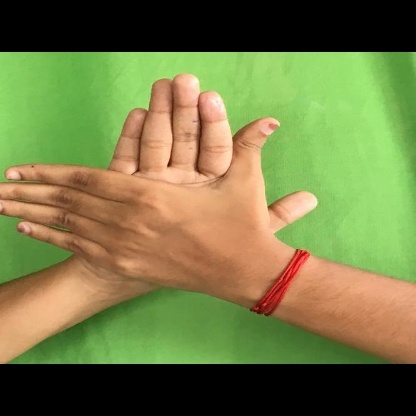
Mudra: Chakra